Gaspar Alfonso Pérez de Guzmán, 9th Duke of Medina Sidonia

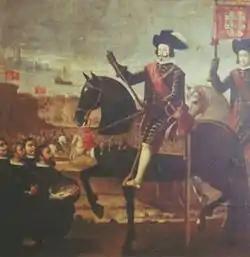
Gaspar Pérez de Guzmán y Sandoval

Gaspar Alfonso Pérez de Guzmán y Sandoval, 9th Duke of Medina Sidonia (1602–1664) was a Spanish nobleman who became Duke of Medina Sidonia in 1636, upon the death of his father Juan Manuel Pérez de Guzmán, 8th Duke of Medina Sidonia. He was one of the architects of the Andalusian independentist conspiracy (1641).